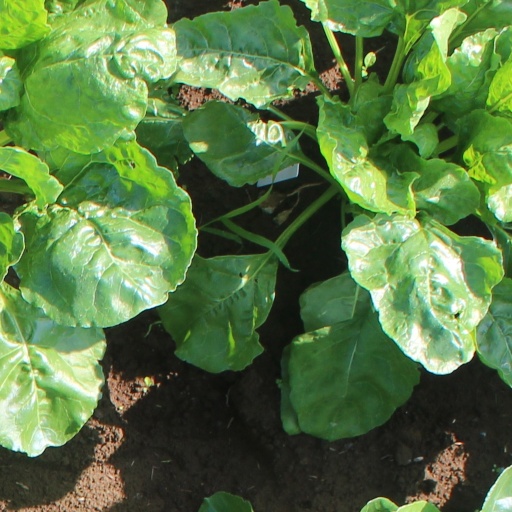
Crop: sugar beet